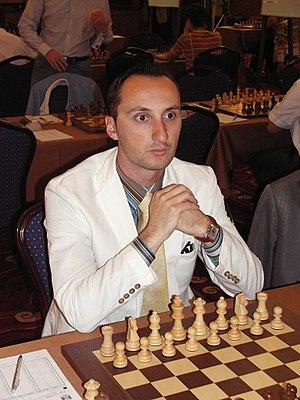
Veselin Topalov, né le 15 mars 1975 à Roussé en Bulgarie, est un joueur d'échecs bulgare.